Mycena purpureofusca

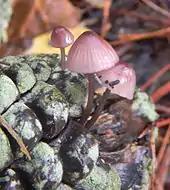
The fruit bodies often grow on pine cones.

The fruit bodies grow singly or in clusters on the decaying wood of conifers, particularly spruce, pine, and Douglas-fir. It is commonly found on decaying pine cones. In a European study, the fungus was found growing on logs in a state of decay where the wood was mostly hard, with most of the bark left, to wood that had decayed to the point that it was mostly soft throughout.